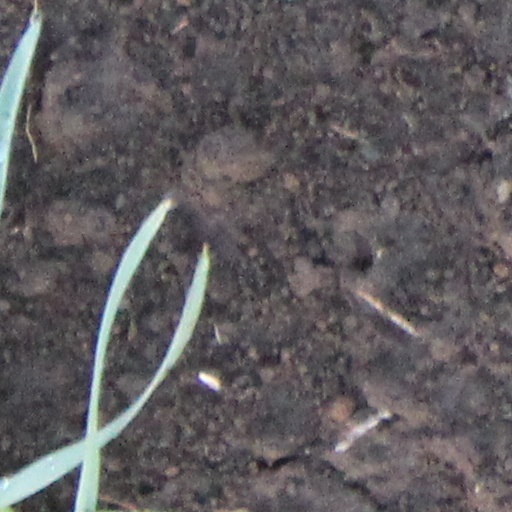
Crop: wheat